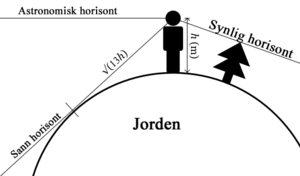
Radarhorisont
Tre horisonter. Radarhorisonten svarer normalt til den synlige (sann) horisont, men begrænses dog også af evt. bevoksning samt øvrige landskab.
Radarhorisonten er den afstand fra en radar, hvor radaren 'ser' horisonten. Jo længere ude bag horisonten, jo højere oppe skal fly være for at kunne detekteres. De større søgeradarer kigger længere ud end radarhorisonten, men kan af gode grunde ikke se de lavtgående fly. Dette kan udnyttes af fly, der ikke vil opdages i forbindelse med f.eks. kamphandlinger.